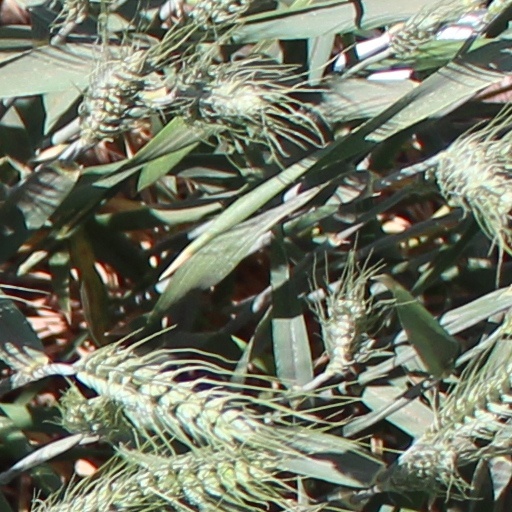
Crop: wheat